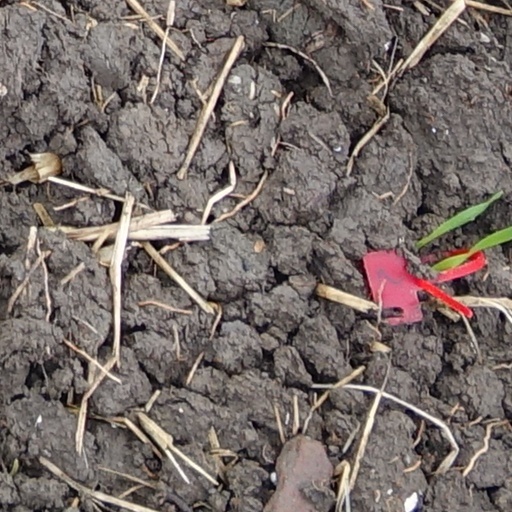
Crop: wheat